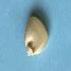
Maize quality: Good